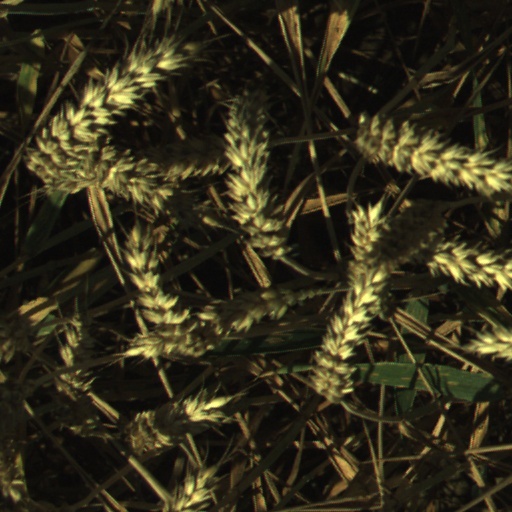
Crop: wheat